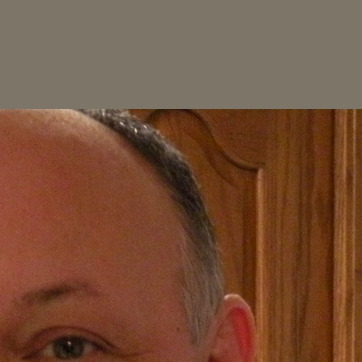
Material: hair